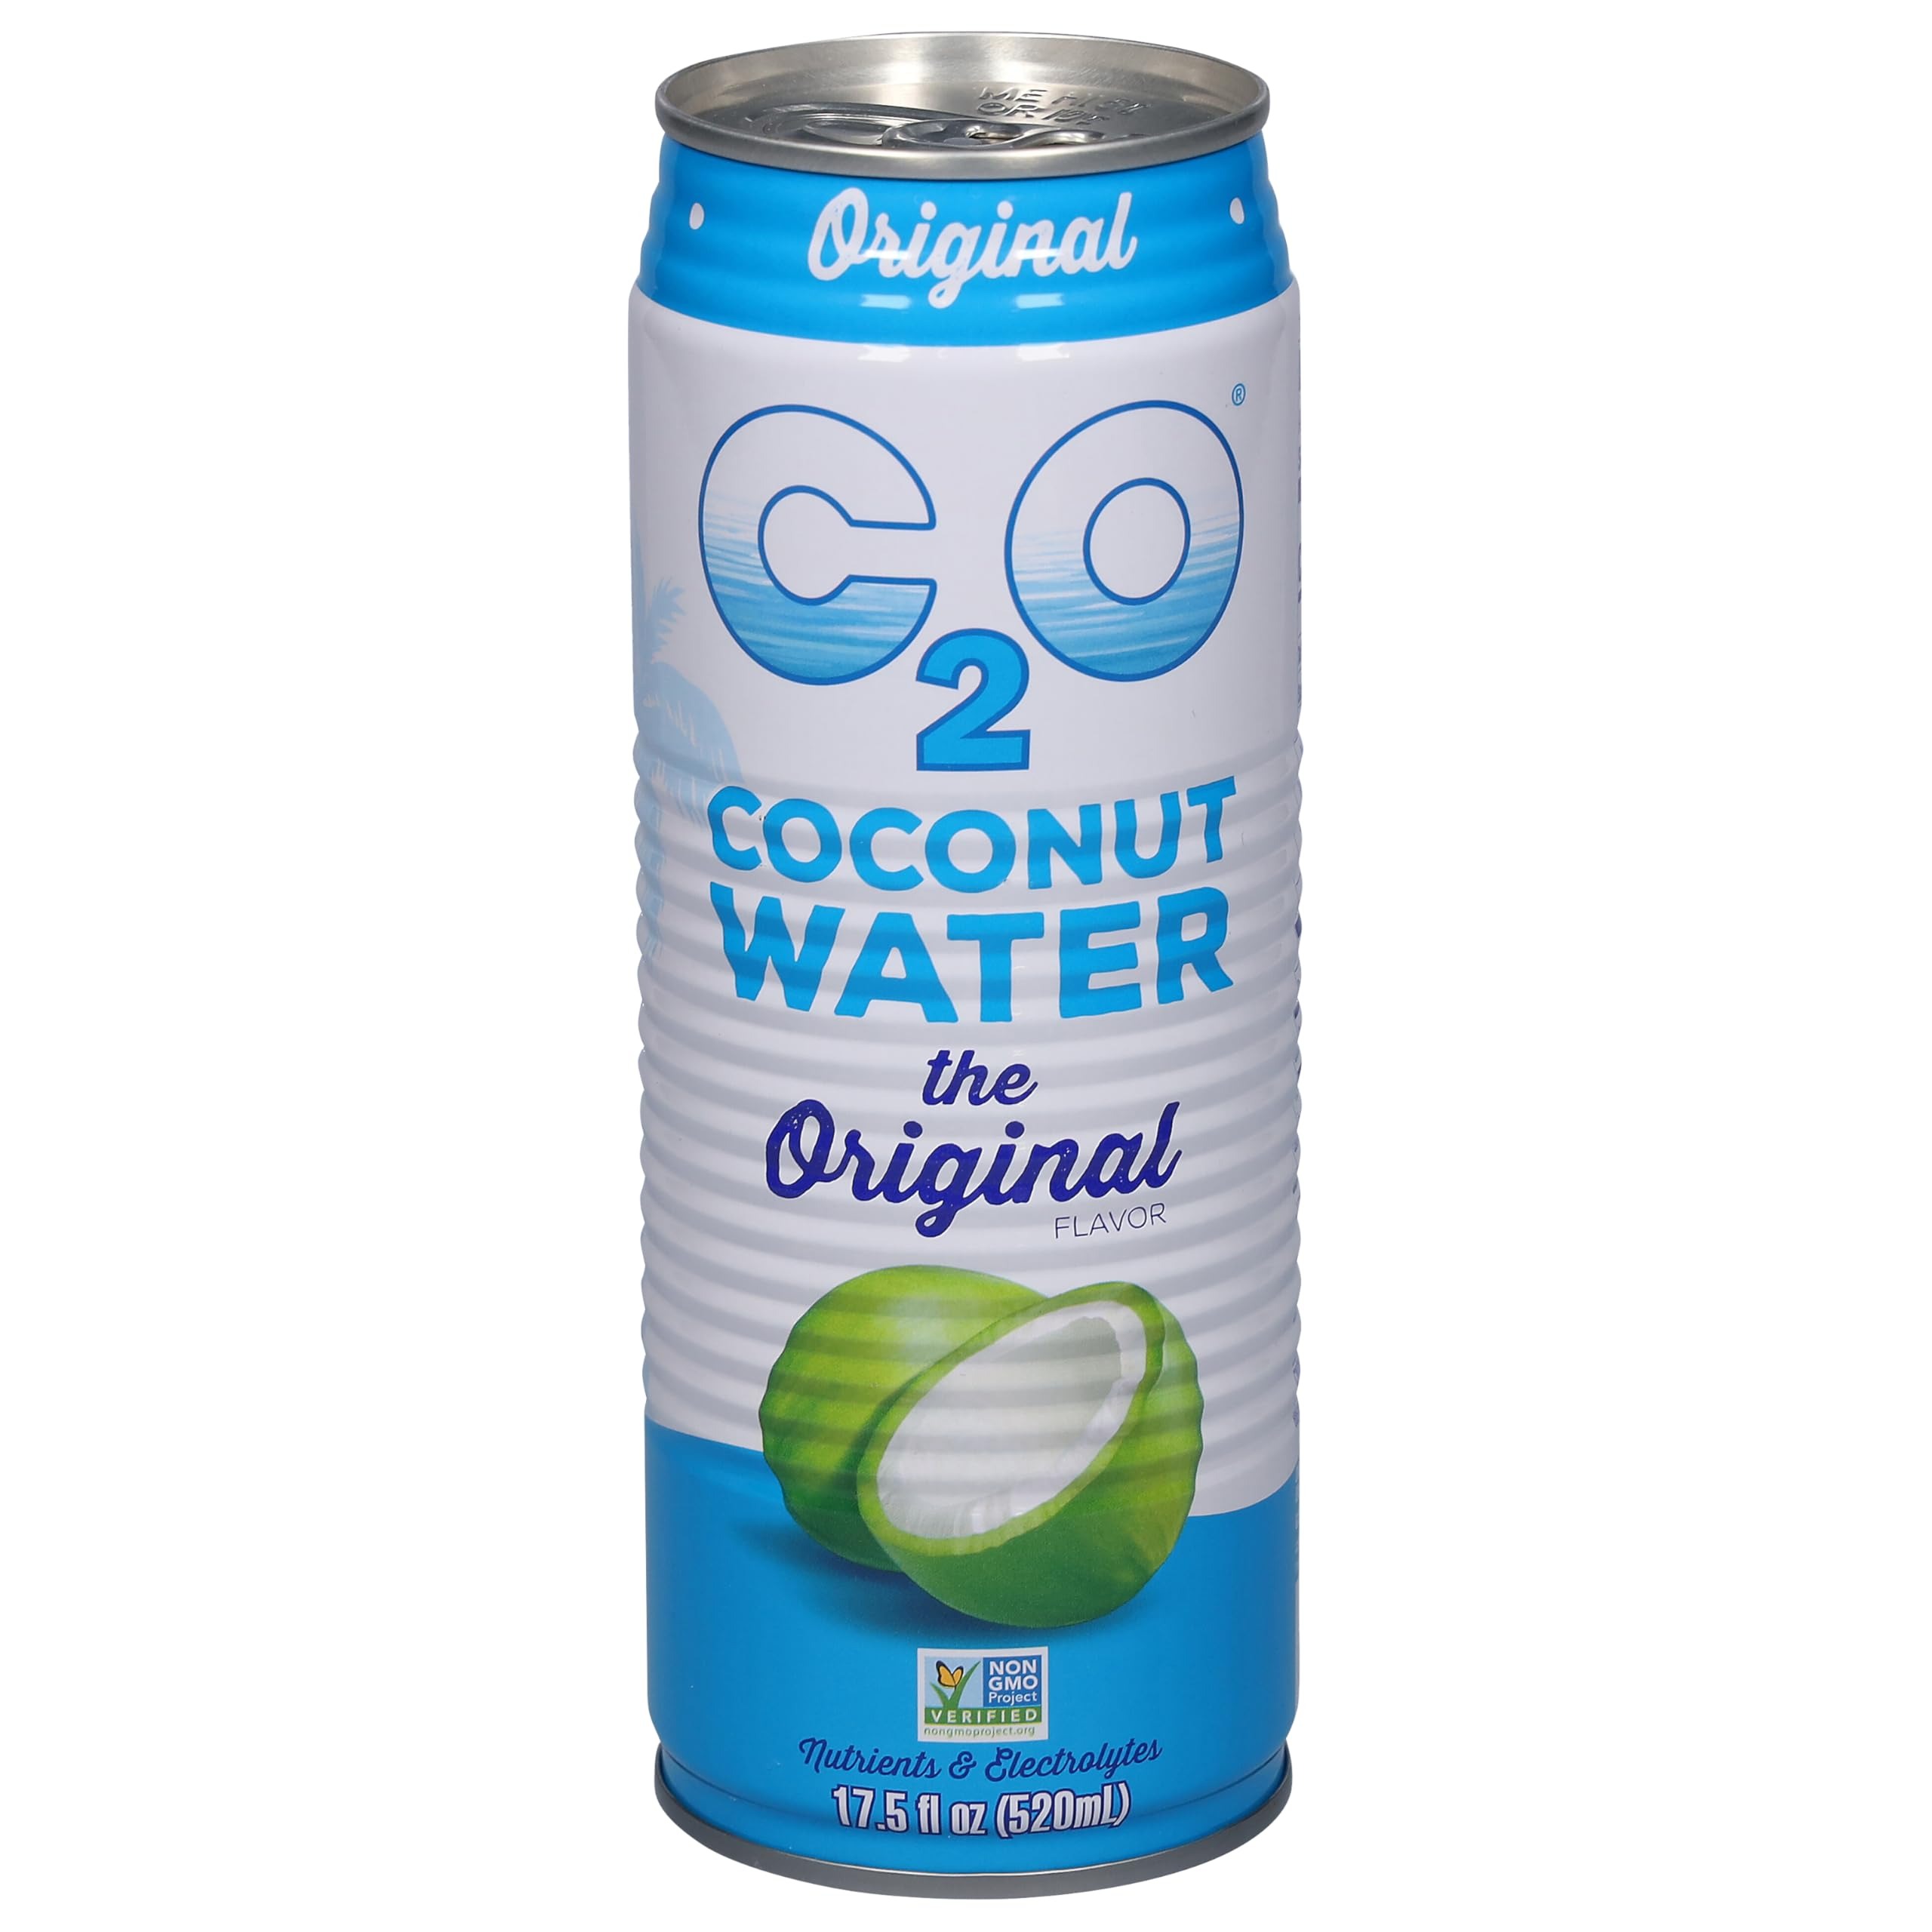
Item Name: C2O Pure Coconut Water, 17.5 FZ
Bullet Point: Bottle deposit fees may be included in this product???s price.
Product Description: Gluten-Free, Non-GMO
Value: 17.5
Unit: Fl Oz

Price: 3.995